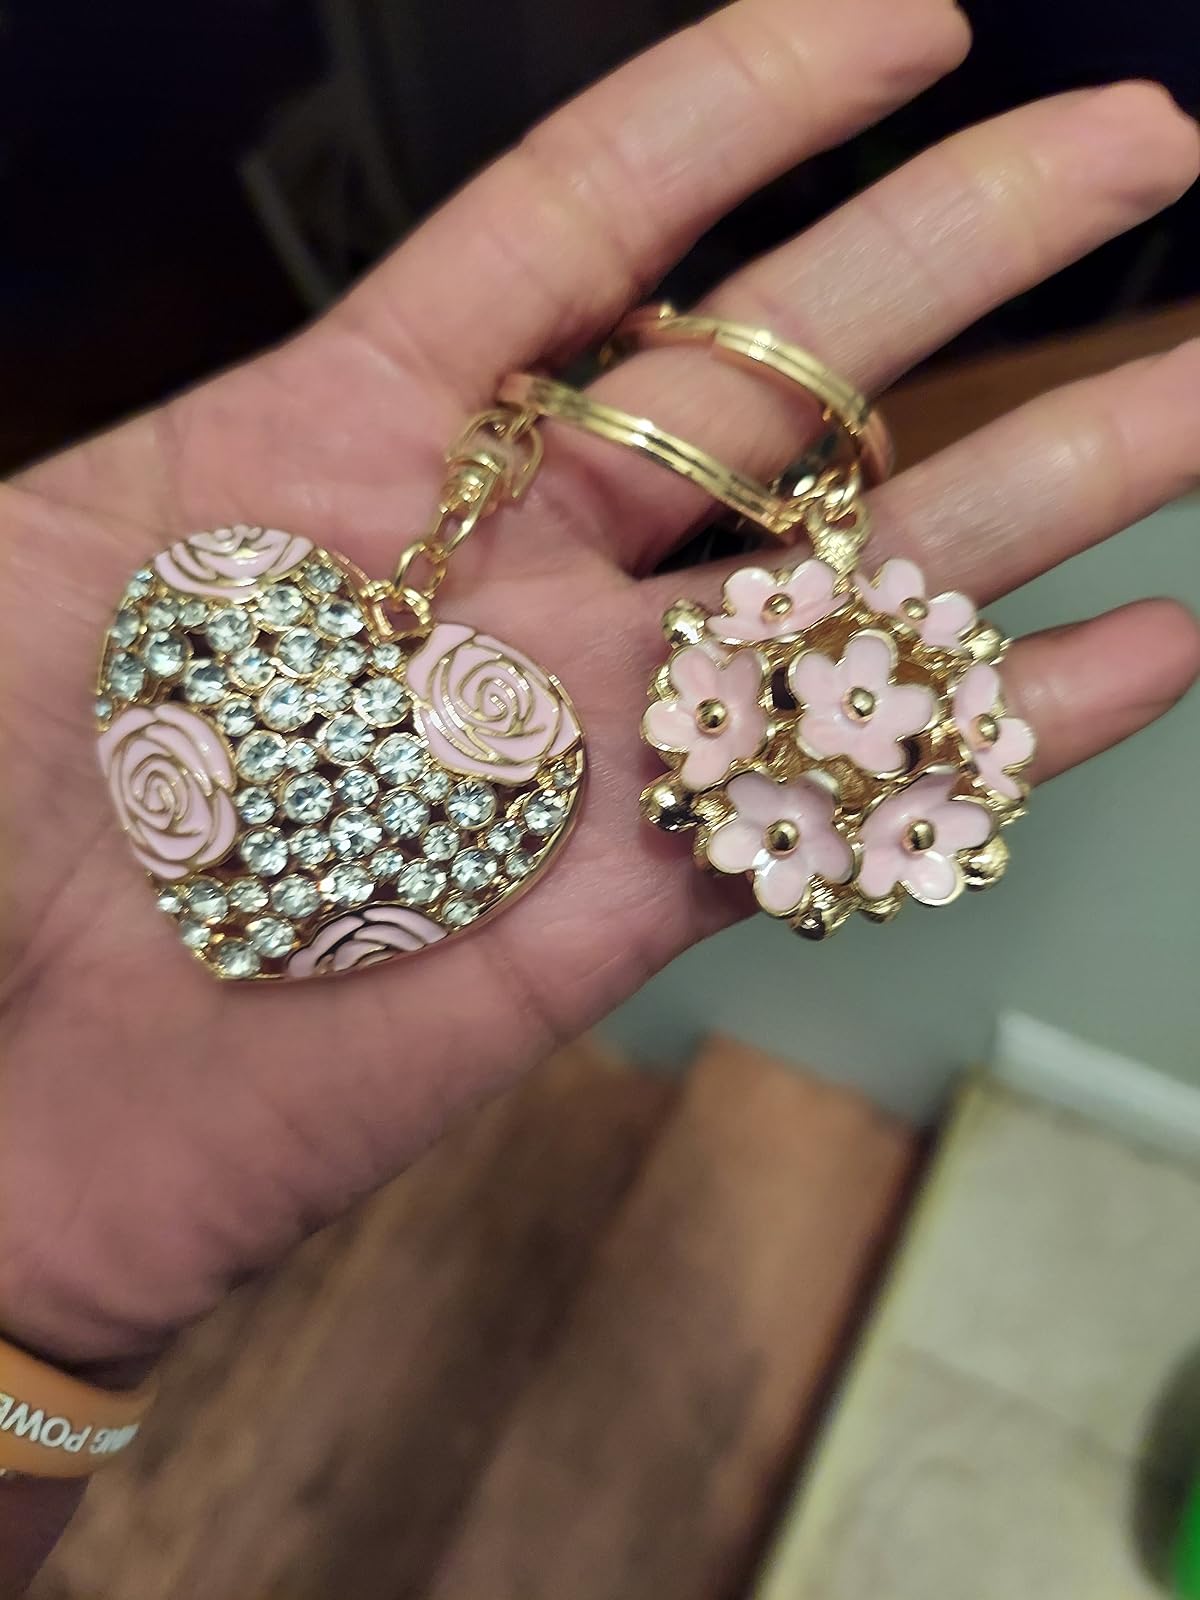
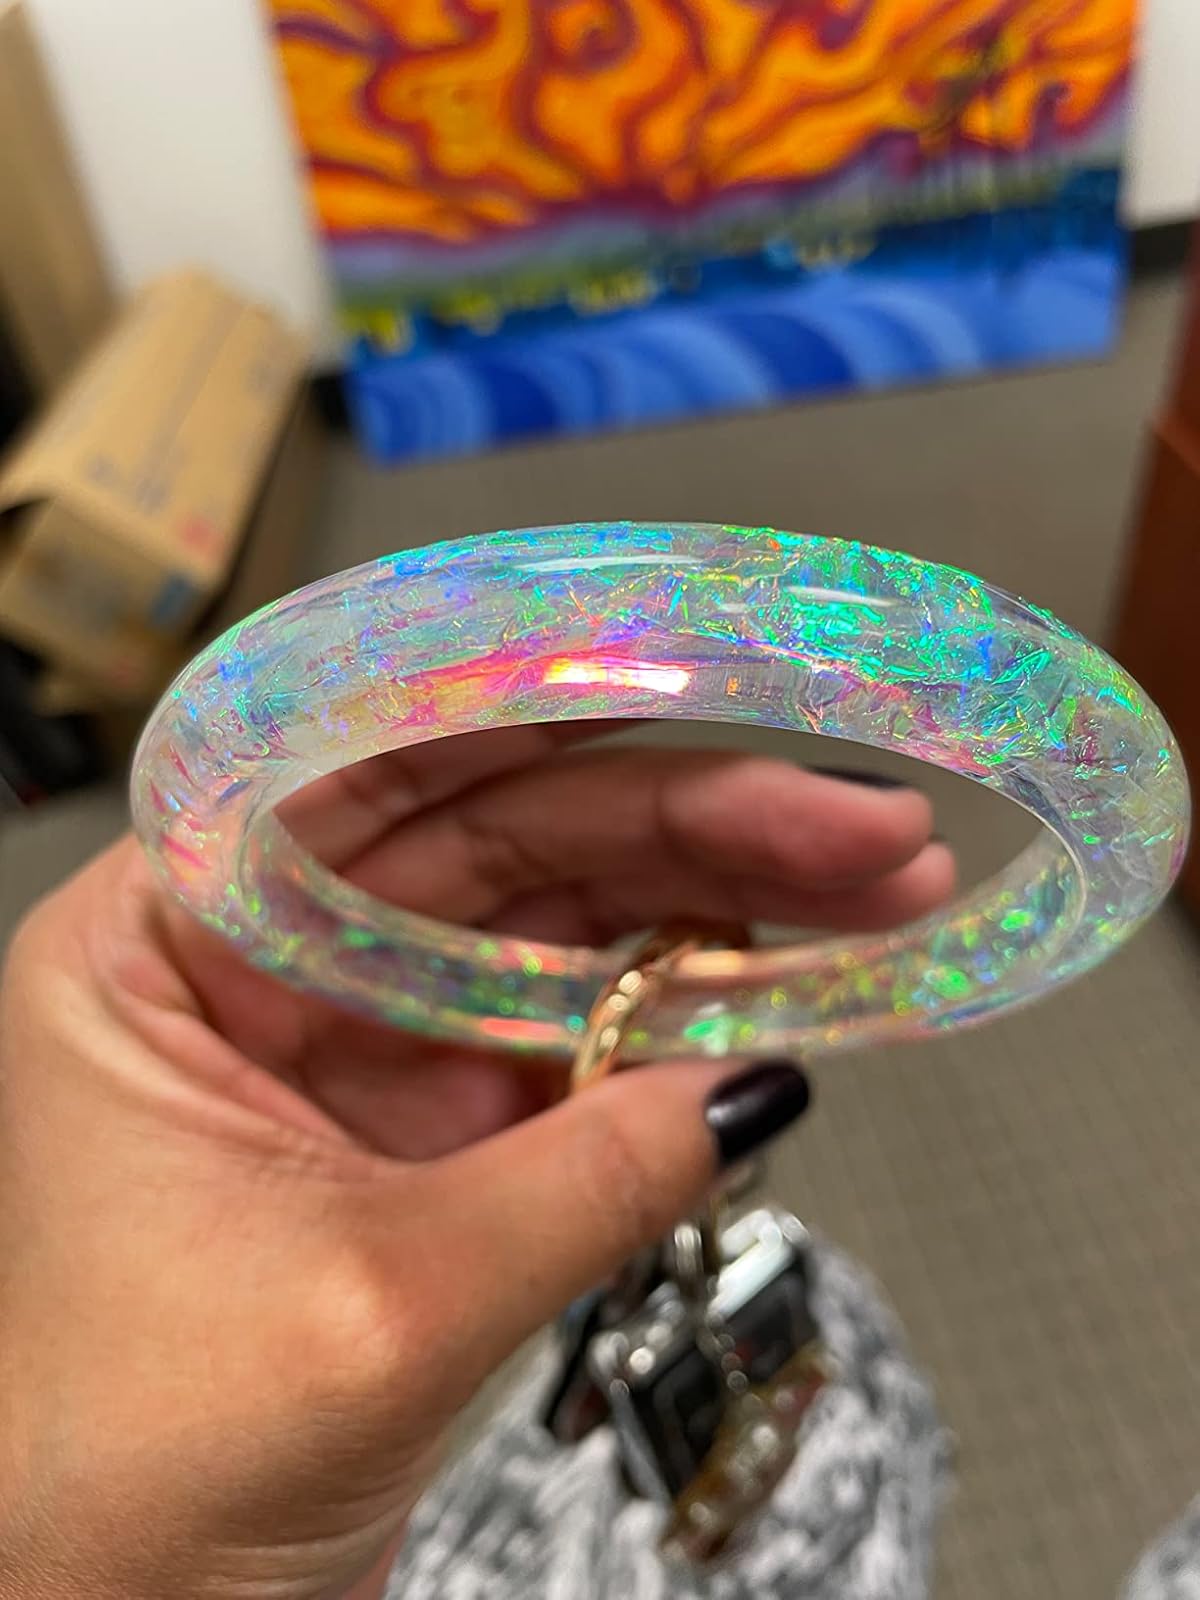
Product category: accessories_keychain
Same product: no